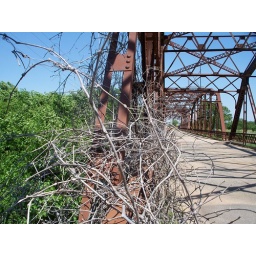
dead greenbriar on the Route 66 bridge over lake Overholser